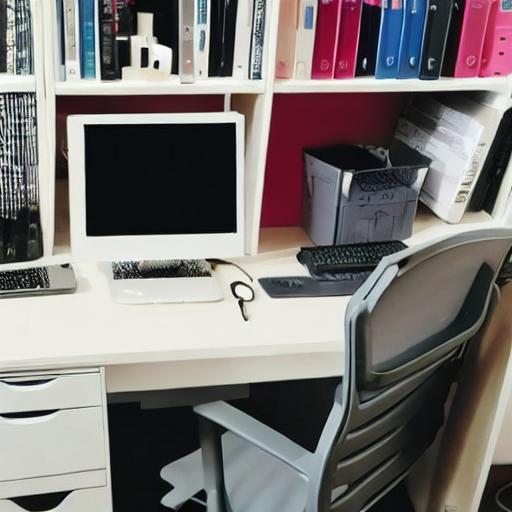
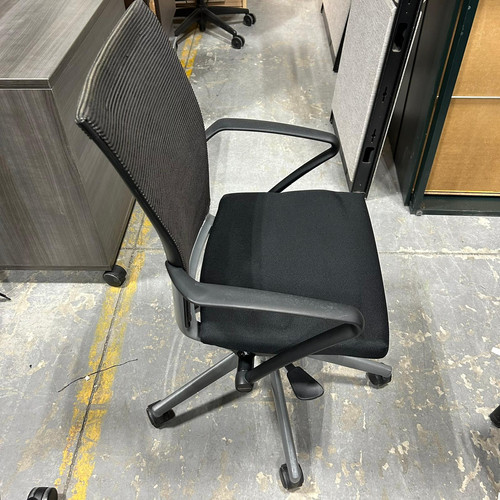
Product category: items_chair
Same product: no